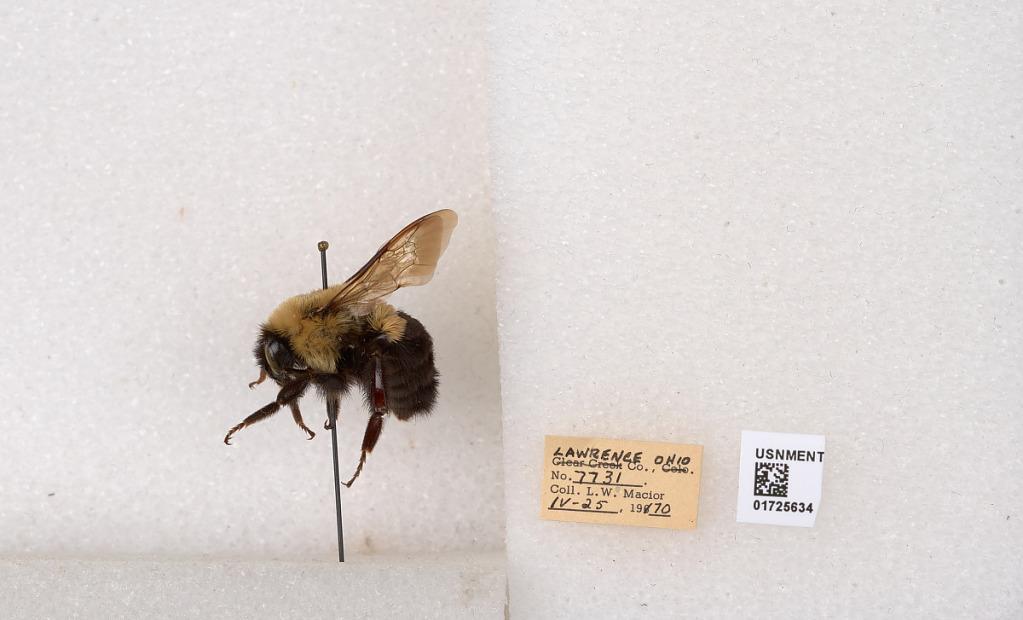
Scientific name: Bombus impatiens Cresson
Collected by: L. Macior
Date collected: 1970-4-25
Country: United States
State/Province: Ohio
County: Lawrence
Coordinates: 38.5985, -82.5367